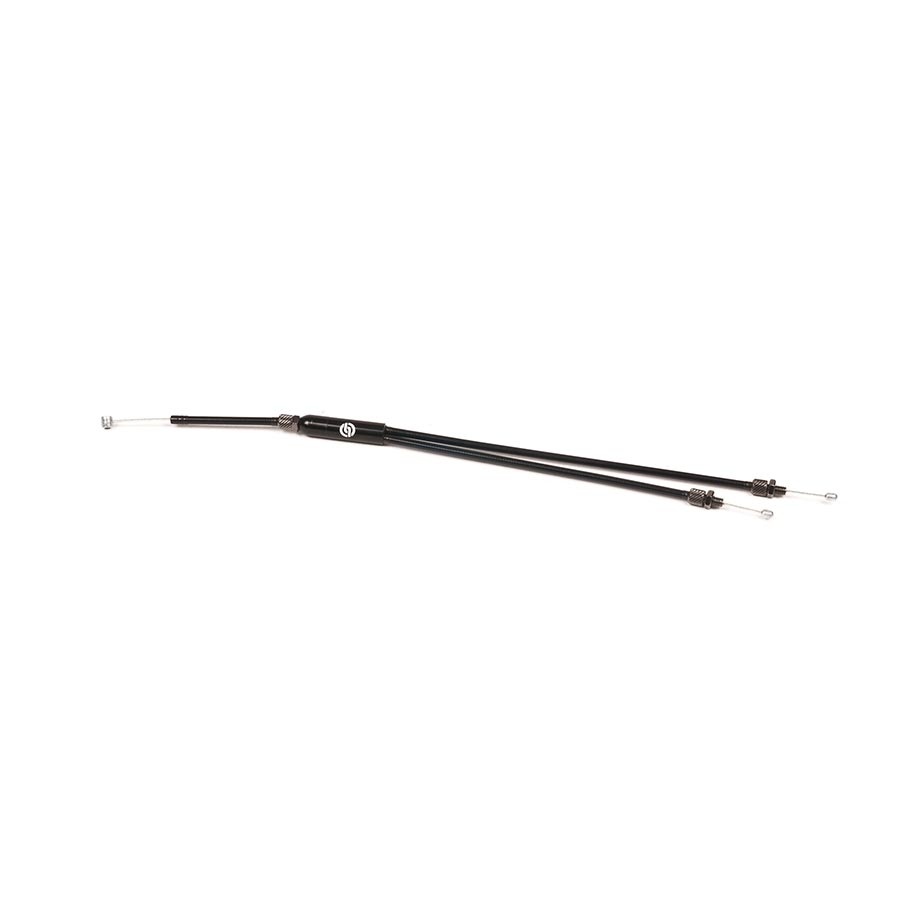
Salt AM Brake Cable and Housing Set 425mm Black Set
.top{margin-bottom:30px;}.top li{margin-left:5%;margin-right:5%;margin-top:10px;line-height:120%;list-style-position:outside;} Salt AM Rotor Cable - Upper 425mm Black. Salt AM rotor cables feature poly-slip coated stainless slick pre-stretched inner cables. table{border-collapse:collapse;width:100%;}td{text-align: left;padding: 8px;font-weight:350;}tr:nth-child(even){background-color:#f2f2f2}th{background-color:#eb212e;color:white;text-align:left;padding:8px;}.desc ul{font-size:24px;font-weight:600;margin-left:-25px;padding-top:35px;border-top:3px solid #f0f0f0;}.desc li{list-style:none;border-bottom:4px solid #eb212e;width:142px;} TECH SPECS Defined Color List Black
Brand: Salt
Category: Sporting Goods > Outdoor Recreation > Cycling > Bicycle Parts > Bicycle Cables